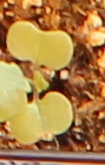
Label: Canola